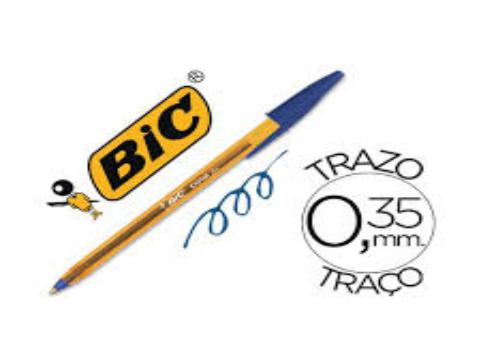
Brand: bic cristal
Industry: Necessities